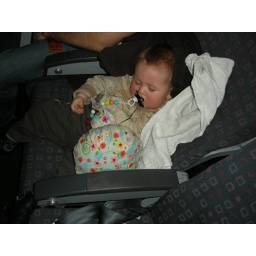
My own seat in the plane